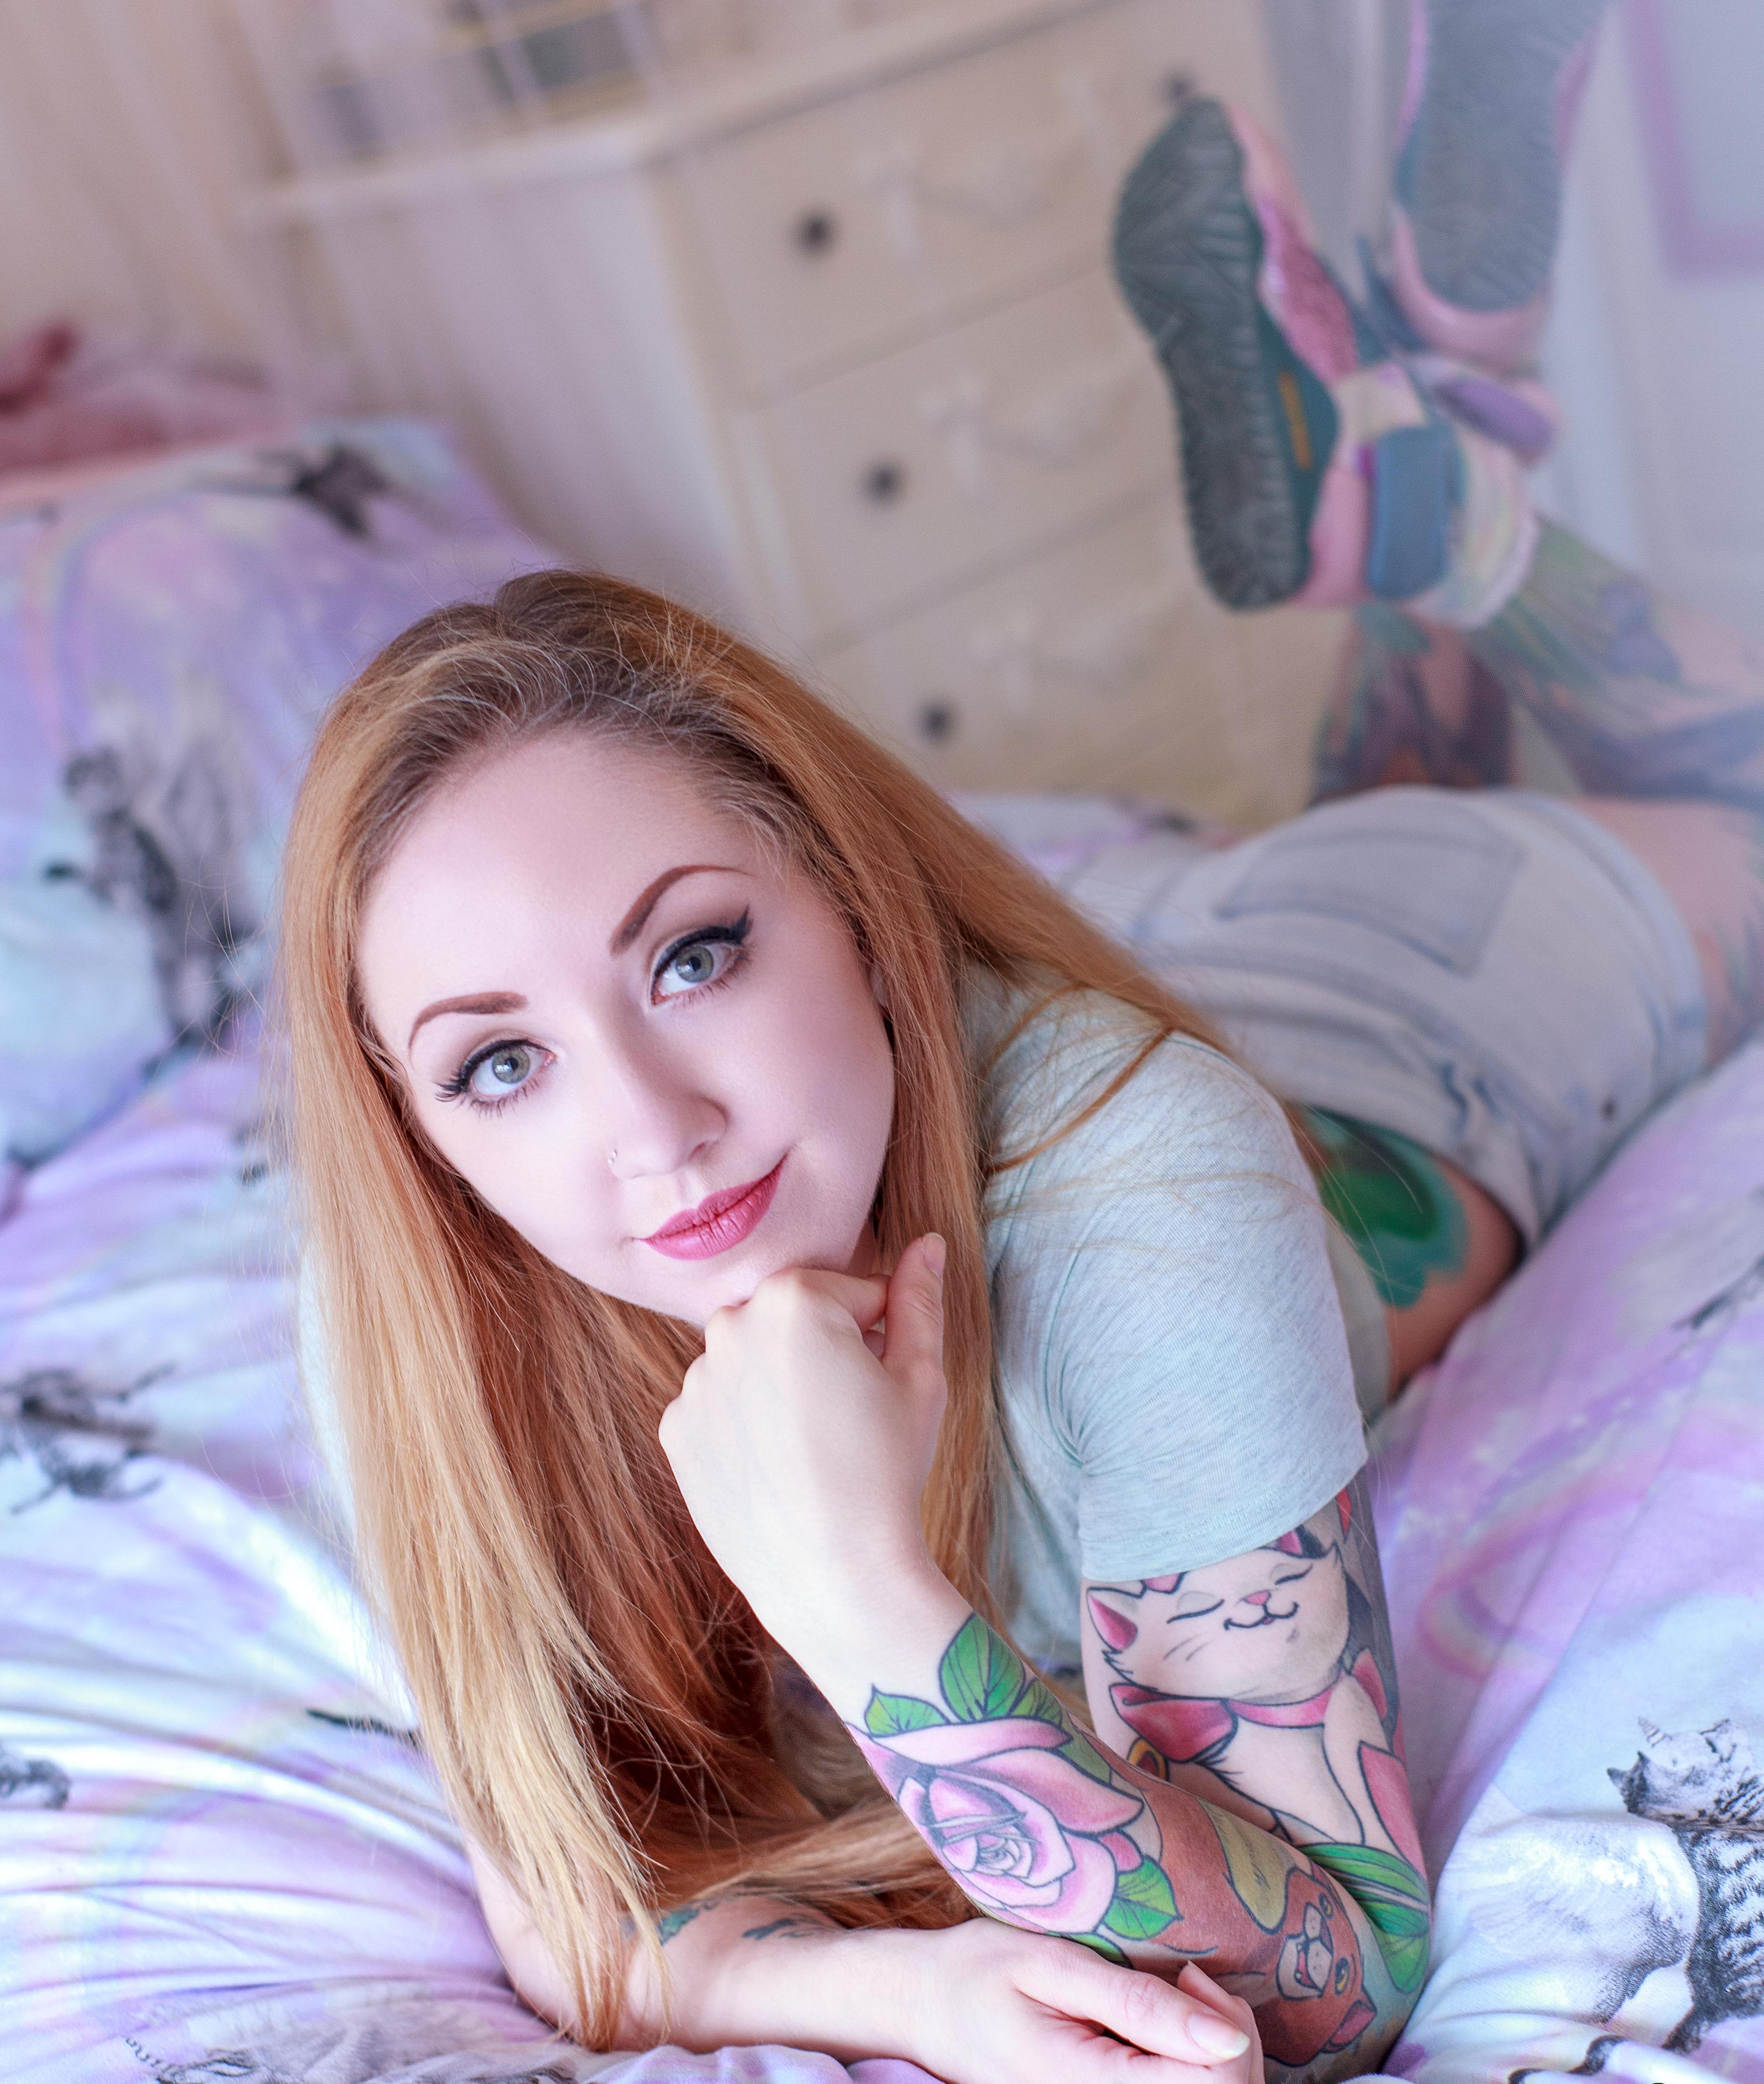
tattoo, person, people, girl, woman, hair, cute, face, skin, beauty, pink, purple, long hair, nose, lip, eye, blond, leg, smile, brown hair, photography, hand, bed, portrait photography, model, human leg, happy, flesh, child, black hair